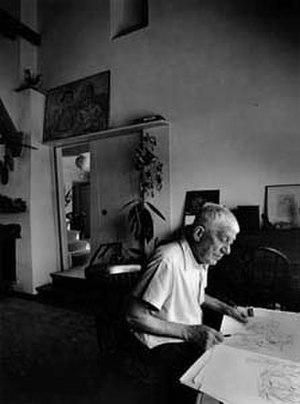
Oskar Kokoschka